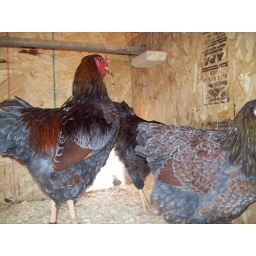
in chicken house